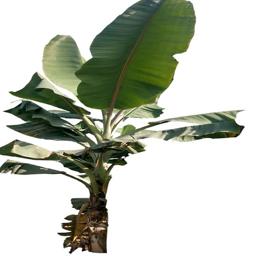
Label: MALBHOG LEAF